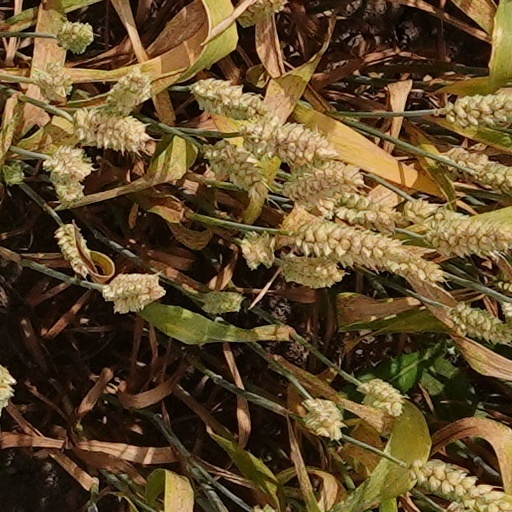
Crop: wheat